Sopheap Pich

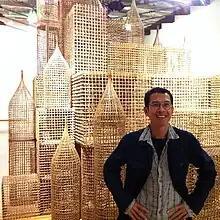
Sopheap Pich in front of one of his sculptures at the Massachusetts Museum of Contemporary Art

Sopheap Pich (born 1971) is a Cambodian American contemporary artist. His sculptures utilize traditional Cambodian materials, which reflect the history of the nation and the artist's relation to his identity.